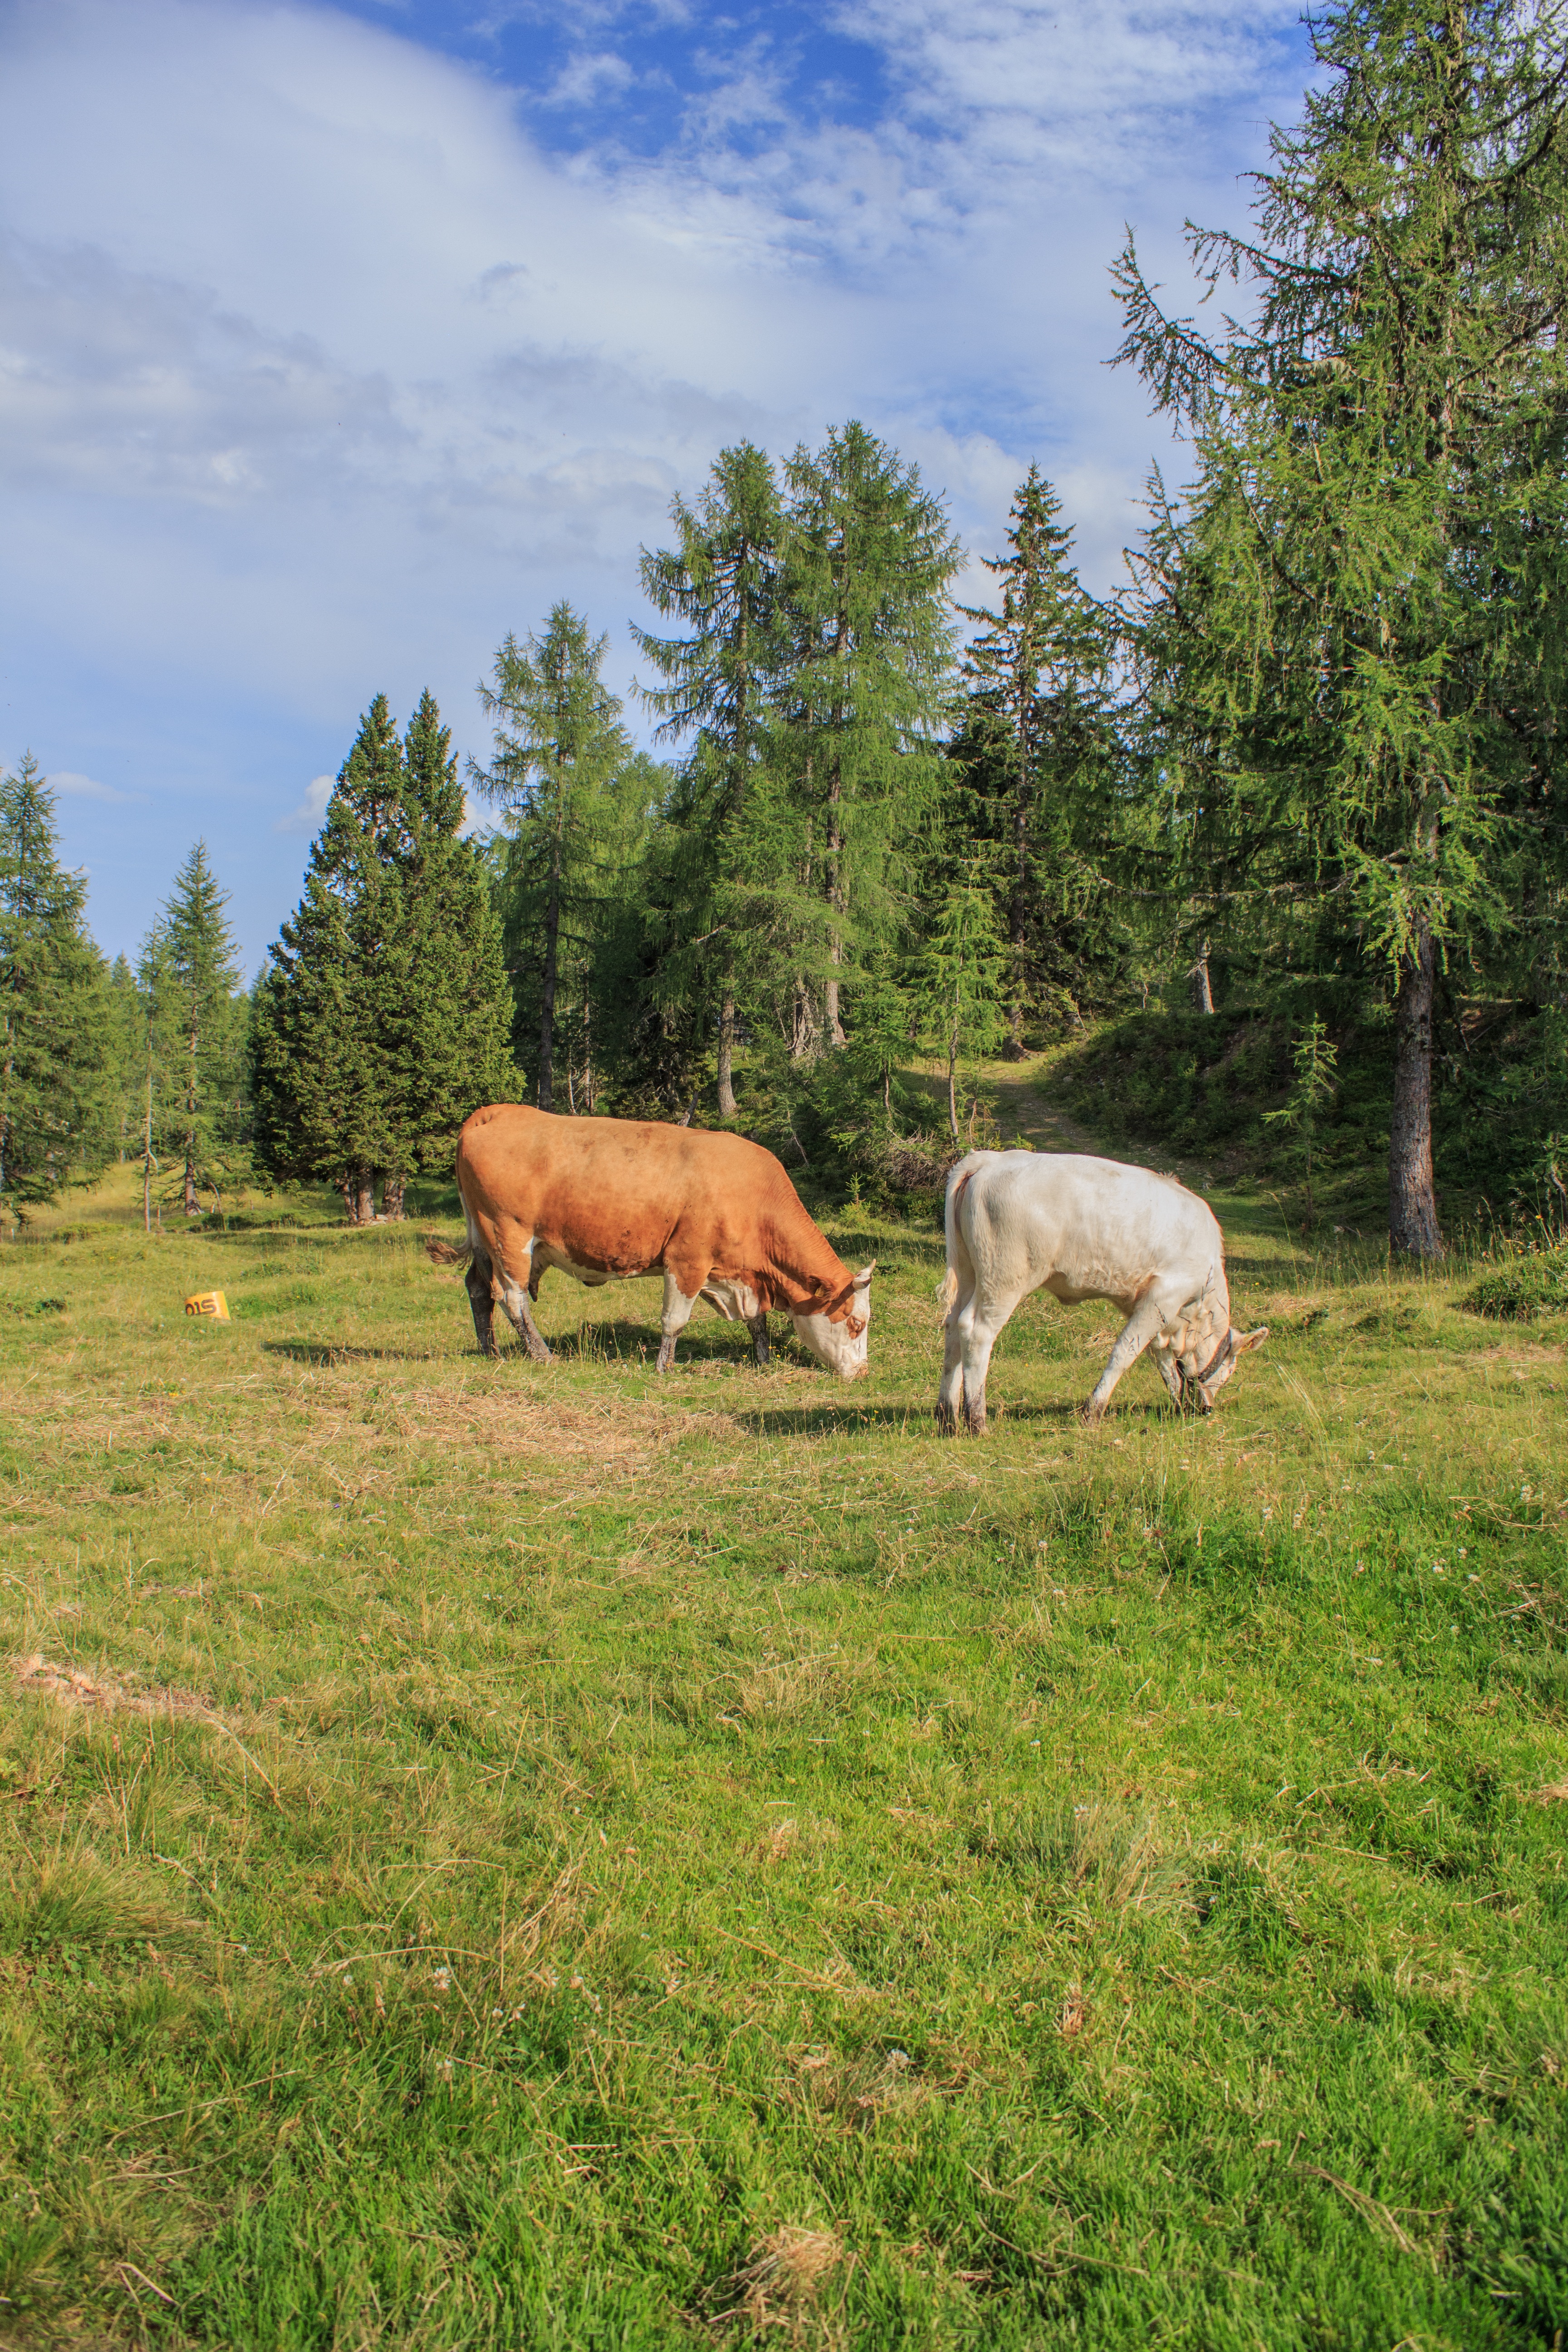
nature, grass, wilderness, field, farm, meadow, prairie, animal, summer, wildlife, cow, cattle, herd, pasture, grazing, ranch, alpine, agriculture, beef, fauna, cows, grassland, habitat, horns, alm, ecosystem, rural area, milk cow, natural environment, cattle like mammal